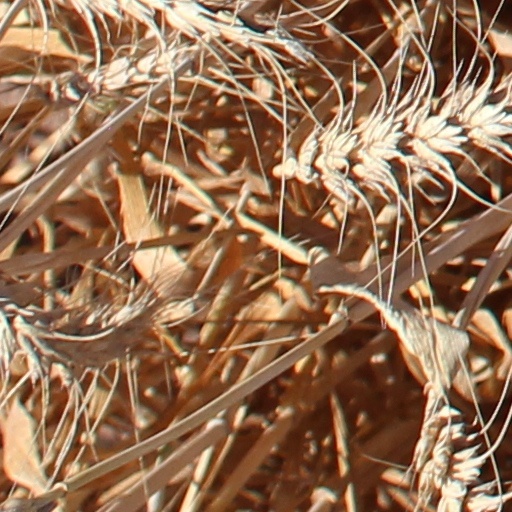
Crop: wheat